49th (West Riding) Infantry Division

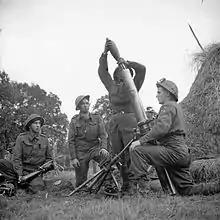
4.2-inch mortar of the 2nd Battalion, Kensington Regiment in action at Turnhout, Belgium, 1 October 1944

In July, as the division was selected to be one of the three divisions to spearhead the Normandy invasion, then scheduled for the following year, the 49th was sent to Scotland, where it began strenuous training in amphibious warfare and combined operations, which continued throughout 1943 and into 1944. However, in early 1944, when General Sir Bernard Montgomery took over command of the 21st Army Group, which commanded all Allied land forces in the upcoming invasion, Major General Douglas Graham's 50th (Northumbrian) Infantry Division, which had fought with distinction in North Africa and Sicily, was chosen by Montgomery as one of the two British assault divisions – the other being Major General Tom Rennie's 3rd Division – and the 49th Division, despite training for the role for many months, was instead relegated to a backup role, causing great disappointment to all ranks. In January 1944, the division moved to East Anglia, where, on 2 February, it was transferred from Lieutenant General John Crocker's I Corps, with which it had served since April 1943, to XXX Corps, under Lieutenant General Gerard Bucknall, and continued training for the invasion.